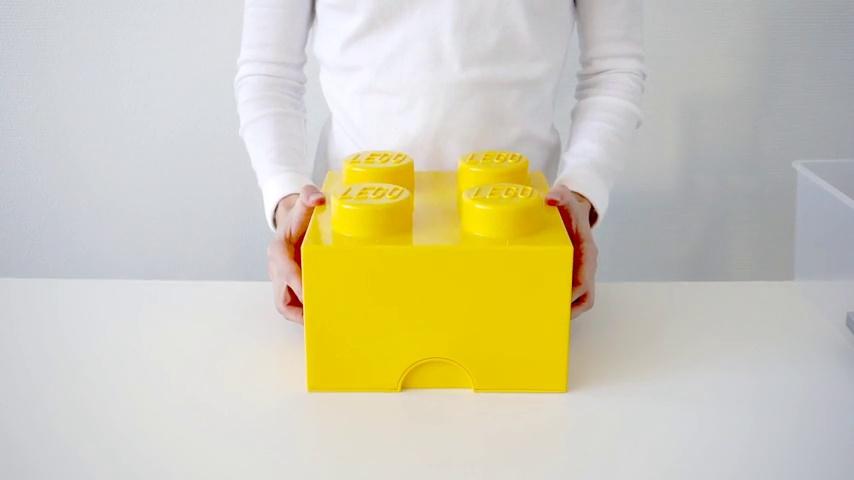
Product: LEGO Round Storage Box 1, Yellow
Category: Toys & Games | Kids' Furniture, Décor & Storage
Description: Plastic - polypropylene pp, pvc free.
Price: $9.89
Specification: ProductDimensions:4.8x4.8x7.2inches|ItemWeight:3.2ounces|ShippingWeight:8.5ounces(Viewshippingratesandpolicies)|Manufacturer:LEGO|ASIN:B008KQ23CE|DomesticShipping:ItemcanbeshippedwithinU.S.|InternationalShipping:ThisitemcanbeshippedtoselectcountriesoutsideoftheU.S.LearnMore|Itemmodelnumber:40300632